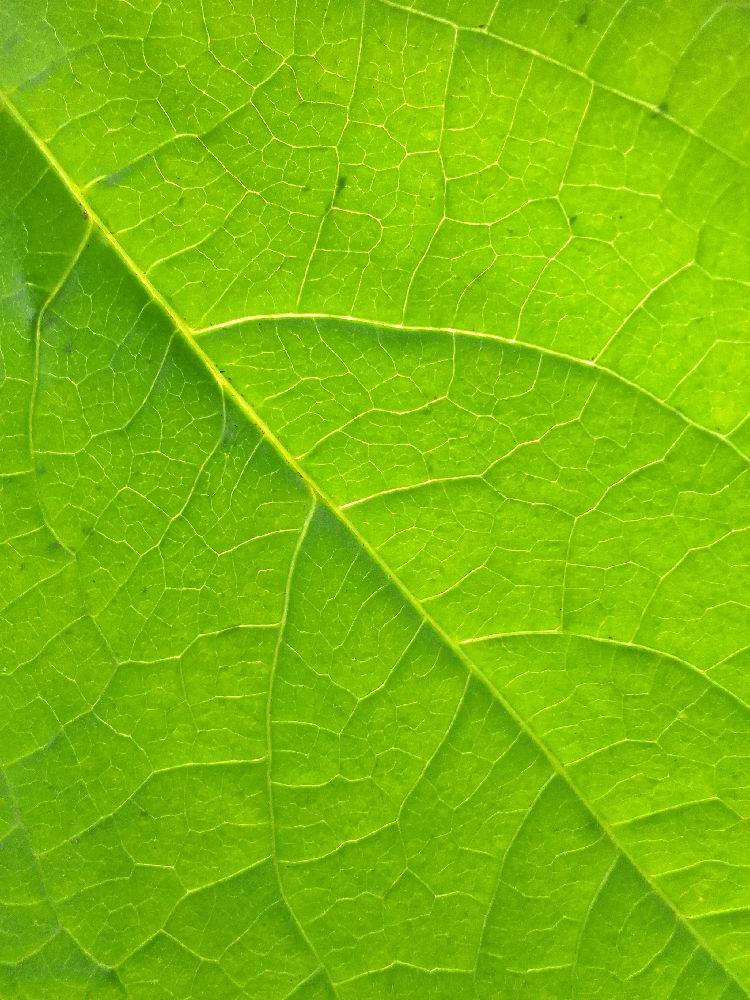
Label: healthy